Gambling

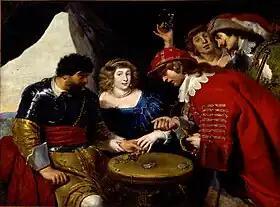
"Players and courtesans under a tent" by Cornelis de Vos

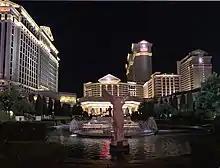
The Caesars Palace main fountain. The statue is a copy of the ancient "Winged Victory of Samothrace".

Many jurisdictions, local as well as national, either ban gambling or heavily control it by licensing the vendors. Such regulation generally leads to gambling tourism and illegal gambling in the areas where it is not allowed. The involvement of governments, through regulation and taxation, has led to a close connection between many governments and gambling organizations, where legal gambling provides significant government revenue, such as in Monaco and Macau, China.